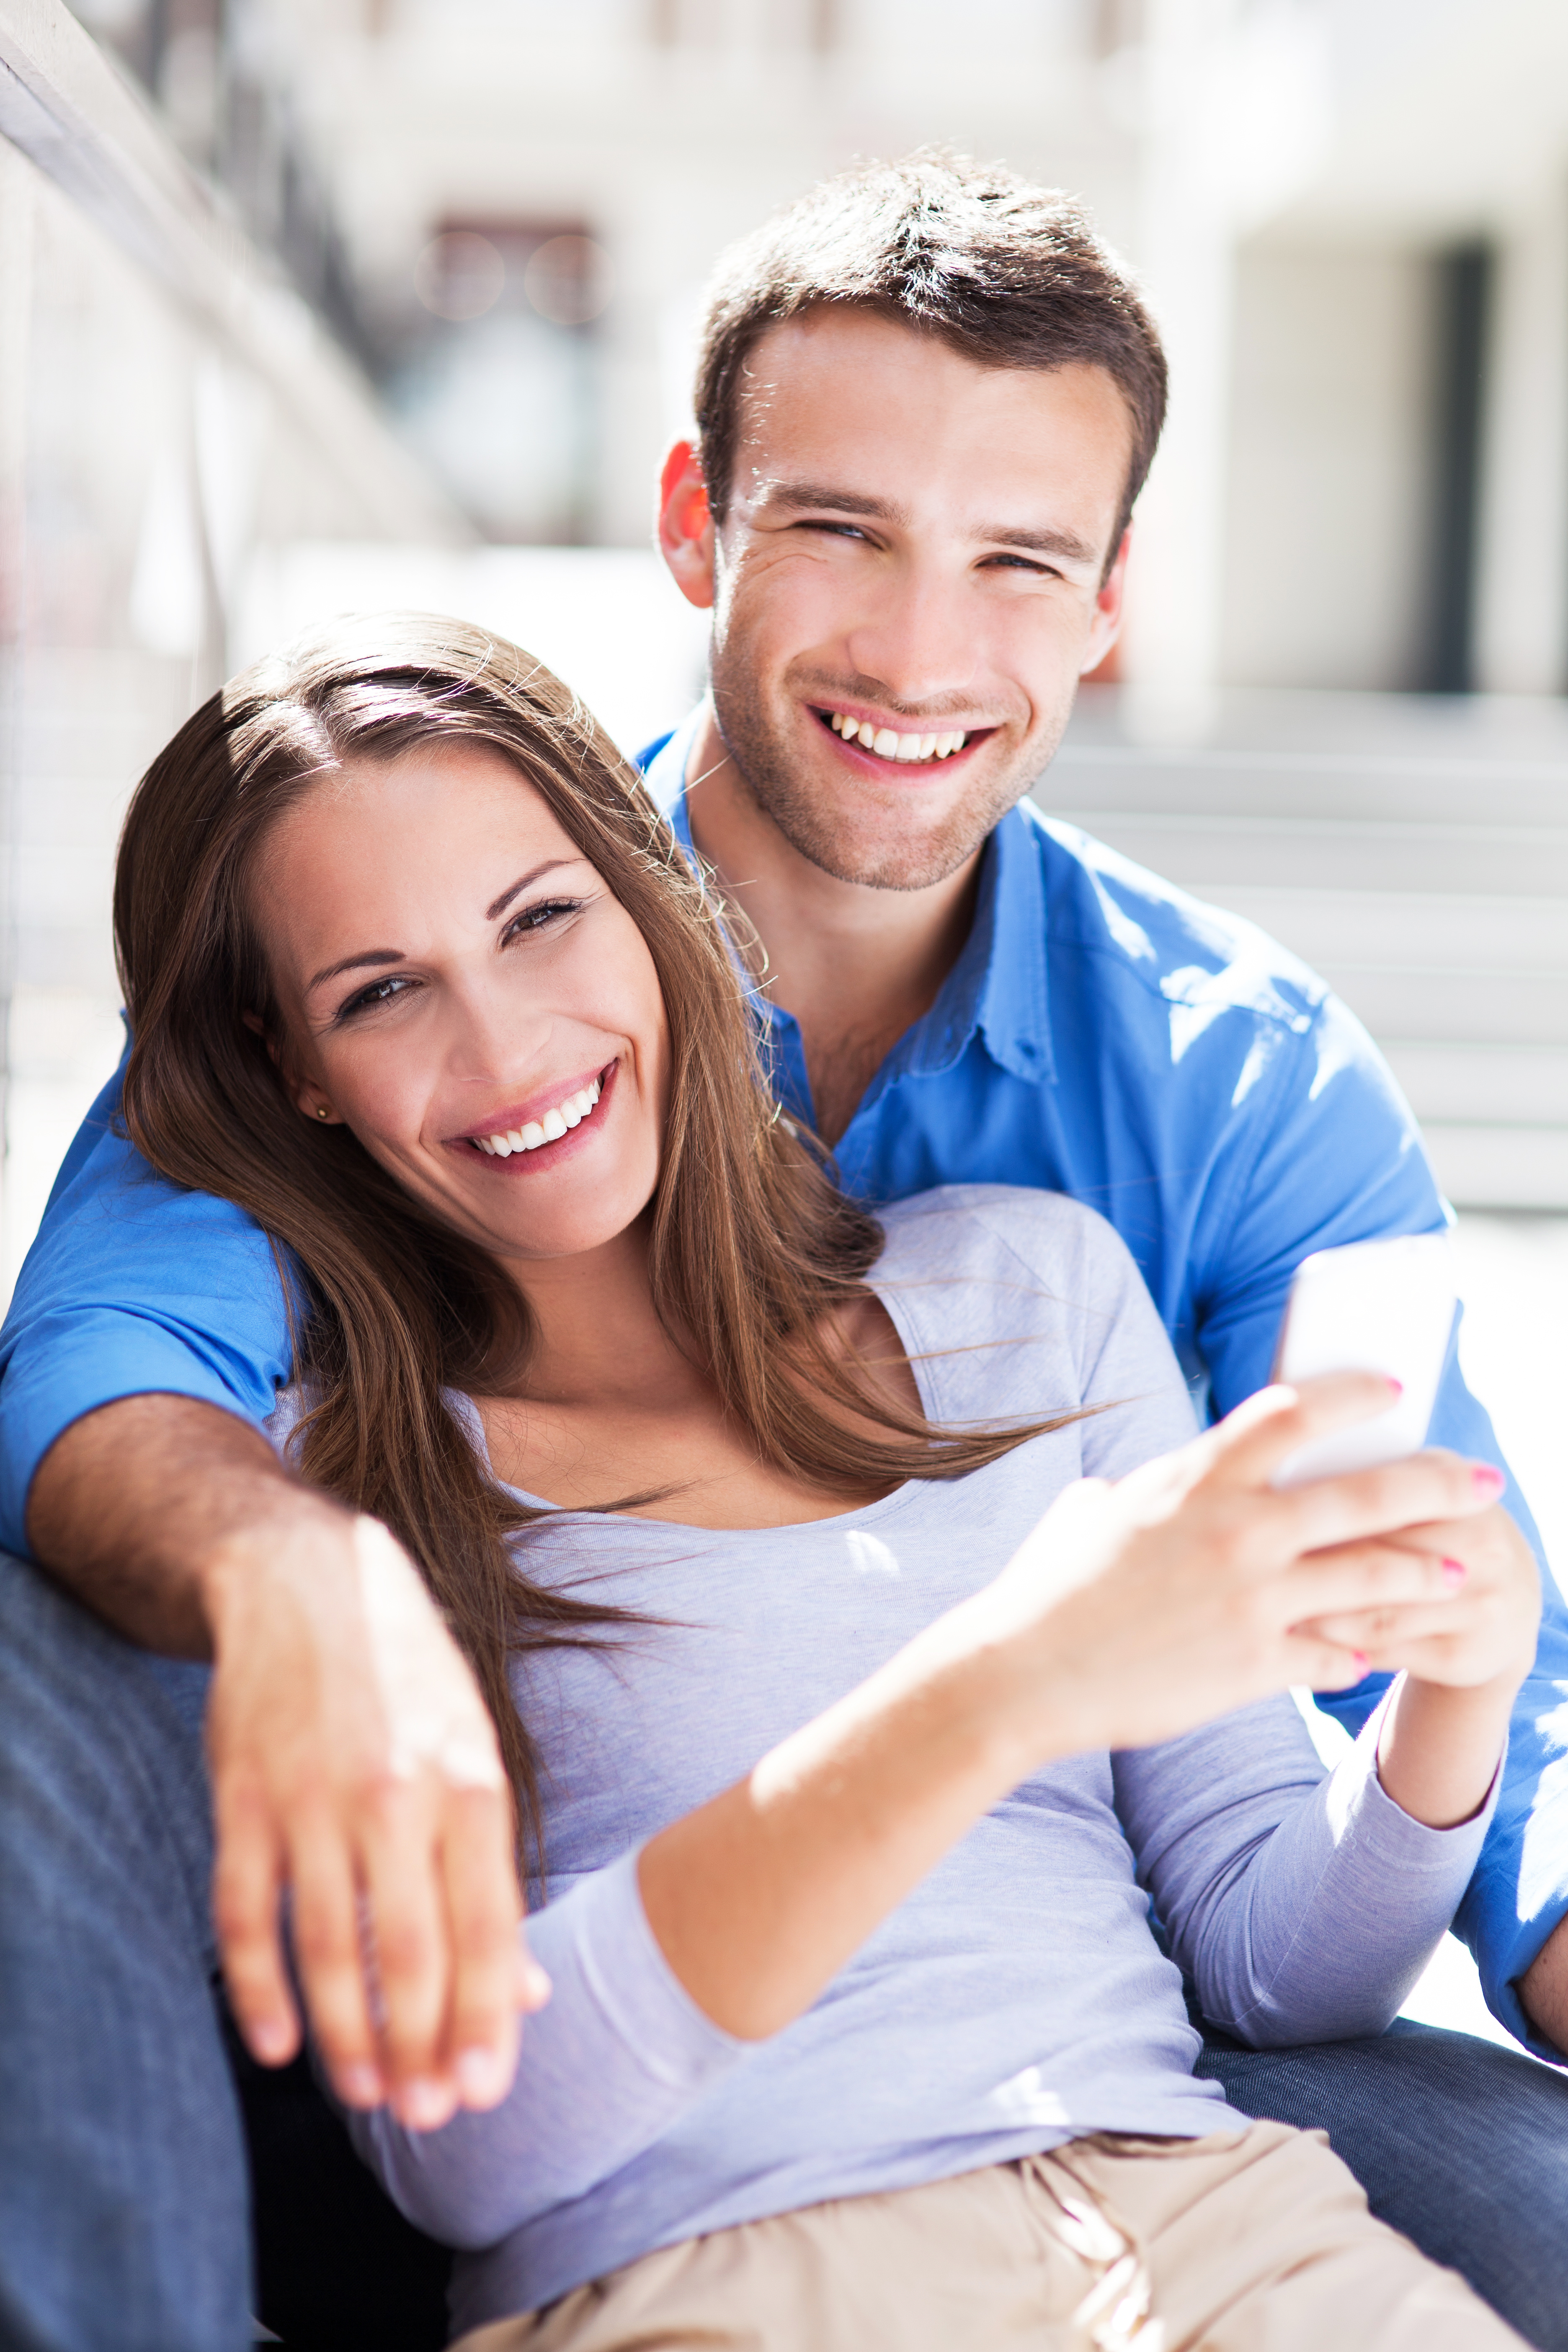
people, man, guy, male, woman, female, young, handsome, beautiful, attractive, two people, smiling, happiness, happy, day, outdoors, caucasian, couple, together, fun, joy, carefree, enjoying, summer, friends, mobile phone, holding, using, technology, cell phone, phone, communication, writing, sms, responding, sending, text message, text messaging, texting, sitting, arm, smile, mouth, eye, hand, facial expression, interaction, comfort, People in nature, love, youth, tooth, honeymoon, hug, laugh, lap, brown hair, romance, Family taking photos together, Family pictures, family